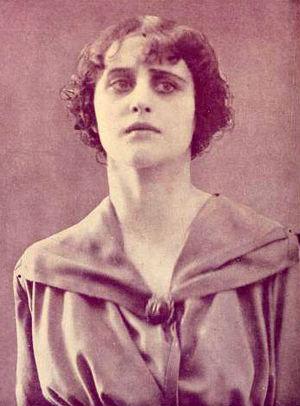
Vera Vassilievna Kholodnaïa est une actrice de cinéma muet russe, née le 5 août 1893 à Poltava dans l'Empire russe, morte le 16 février 1919 à Odessa. Elle est la première « reine de l'écran » du cinéma russe.